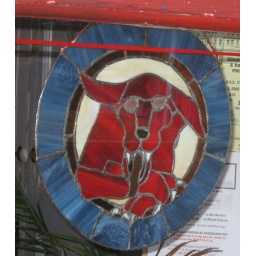
The stained glass sign in the Red Dog Saloon's window! I want one!